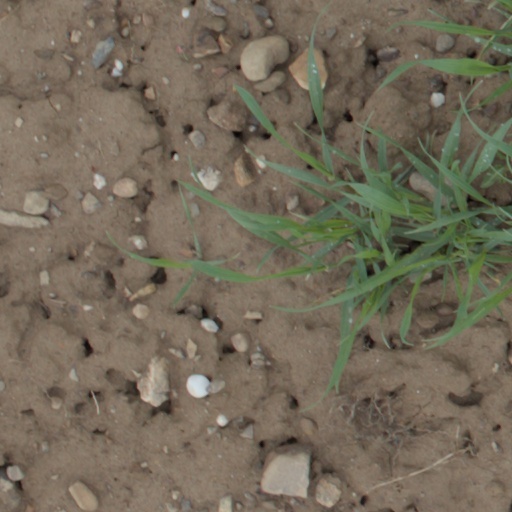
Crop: wheat